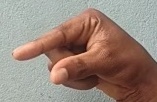
ASL sign: Q